Cathy Justice

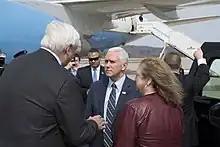
Jim and Cathy Justice meeting Vice President Mike Pence in March 2017.

Justice served as president of Comer Electric, Inc., a business started by her family, and she was a member of the board of directors for First National Bank in Ronceverte for five years.